Fish finger

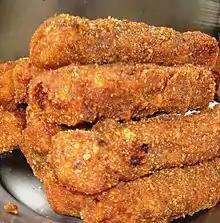
Fried fish fingers, Kolkata, India

Minced fish comes in industry standard frozen blocks for further slicing and battering. These are more commonly used in store brand economy products. They may have either batter or breadcrumbs around the outside as casing, although the coating is normally breadcrumbs.